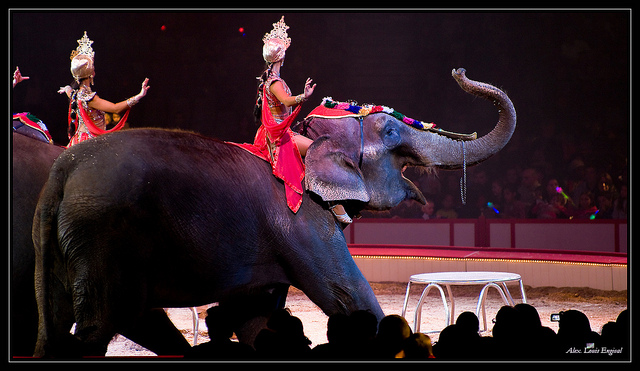
user: Given an image and a question. Answer the question in a short answer. Question: What kind of event is this animal participating in? Short Answer:
assistant: circus